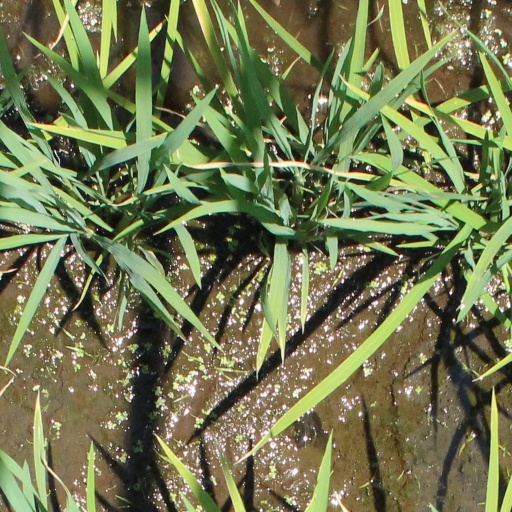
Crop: rice